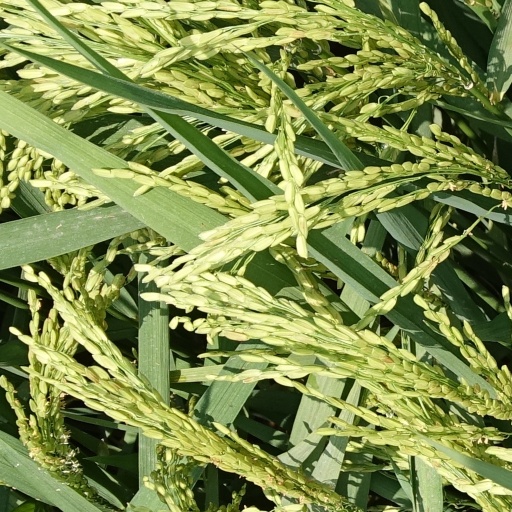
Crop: rice